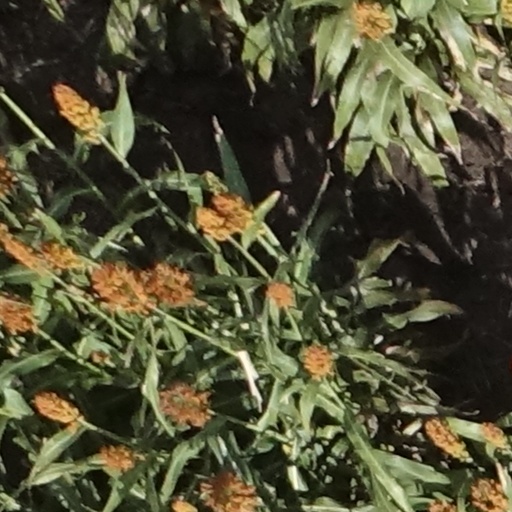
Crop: sorghum